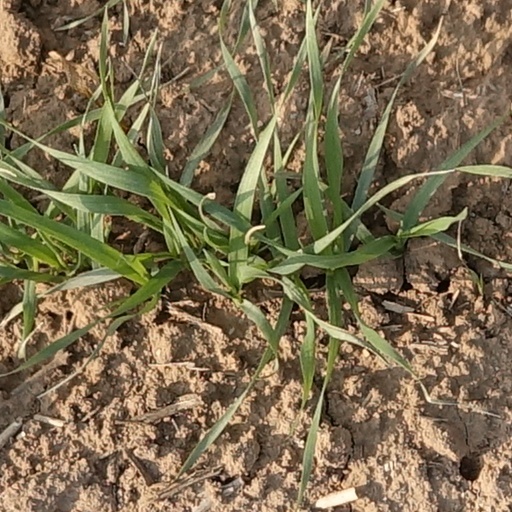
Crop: wheat